History of Algeciras

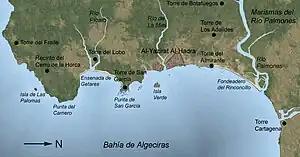
Indicative map of the crenellated towers and fortifications in the area around Al-Jazira al-Khadra.

A total of three Roman settlements have been identified in the city through the combination of classical sources and the archaeological record. The interpretation of the sites with the names provided by geographers of the time is a topic of debate among experts. Three toponyms are known from this period: Iulia Traducta, and . These are located with varying degrees of certainty in three different areas of the city;